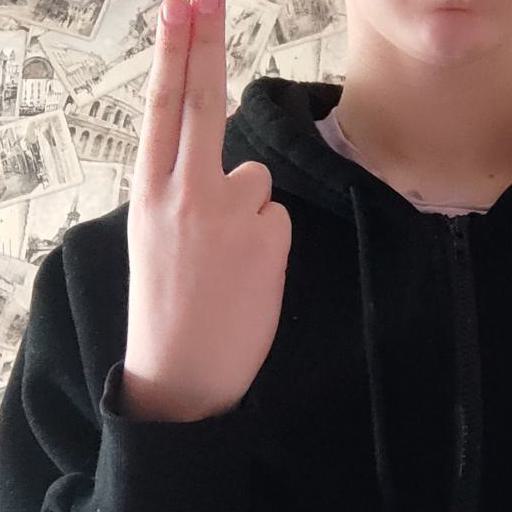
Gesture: two_up_inverted